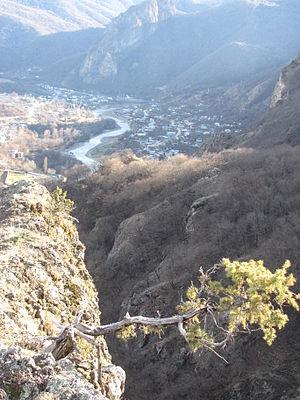
La Téberda est une rivière de Ciscaucasie, situé en Russie dans la république autonome karatchaïévo-tcherkesse. C'est un affluent gauche du Kouban.